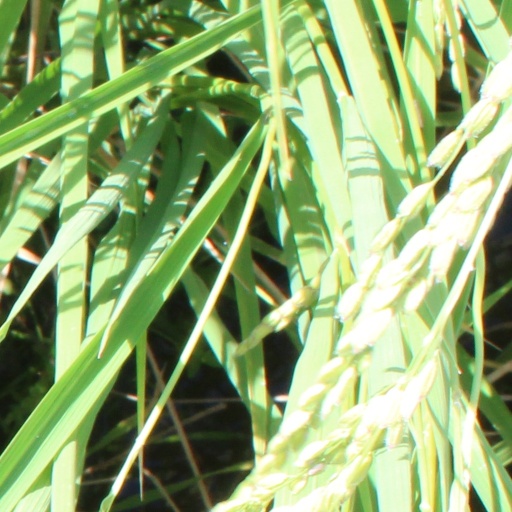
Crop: rice